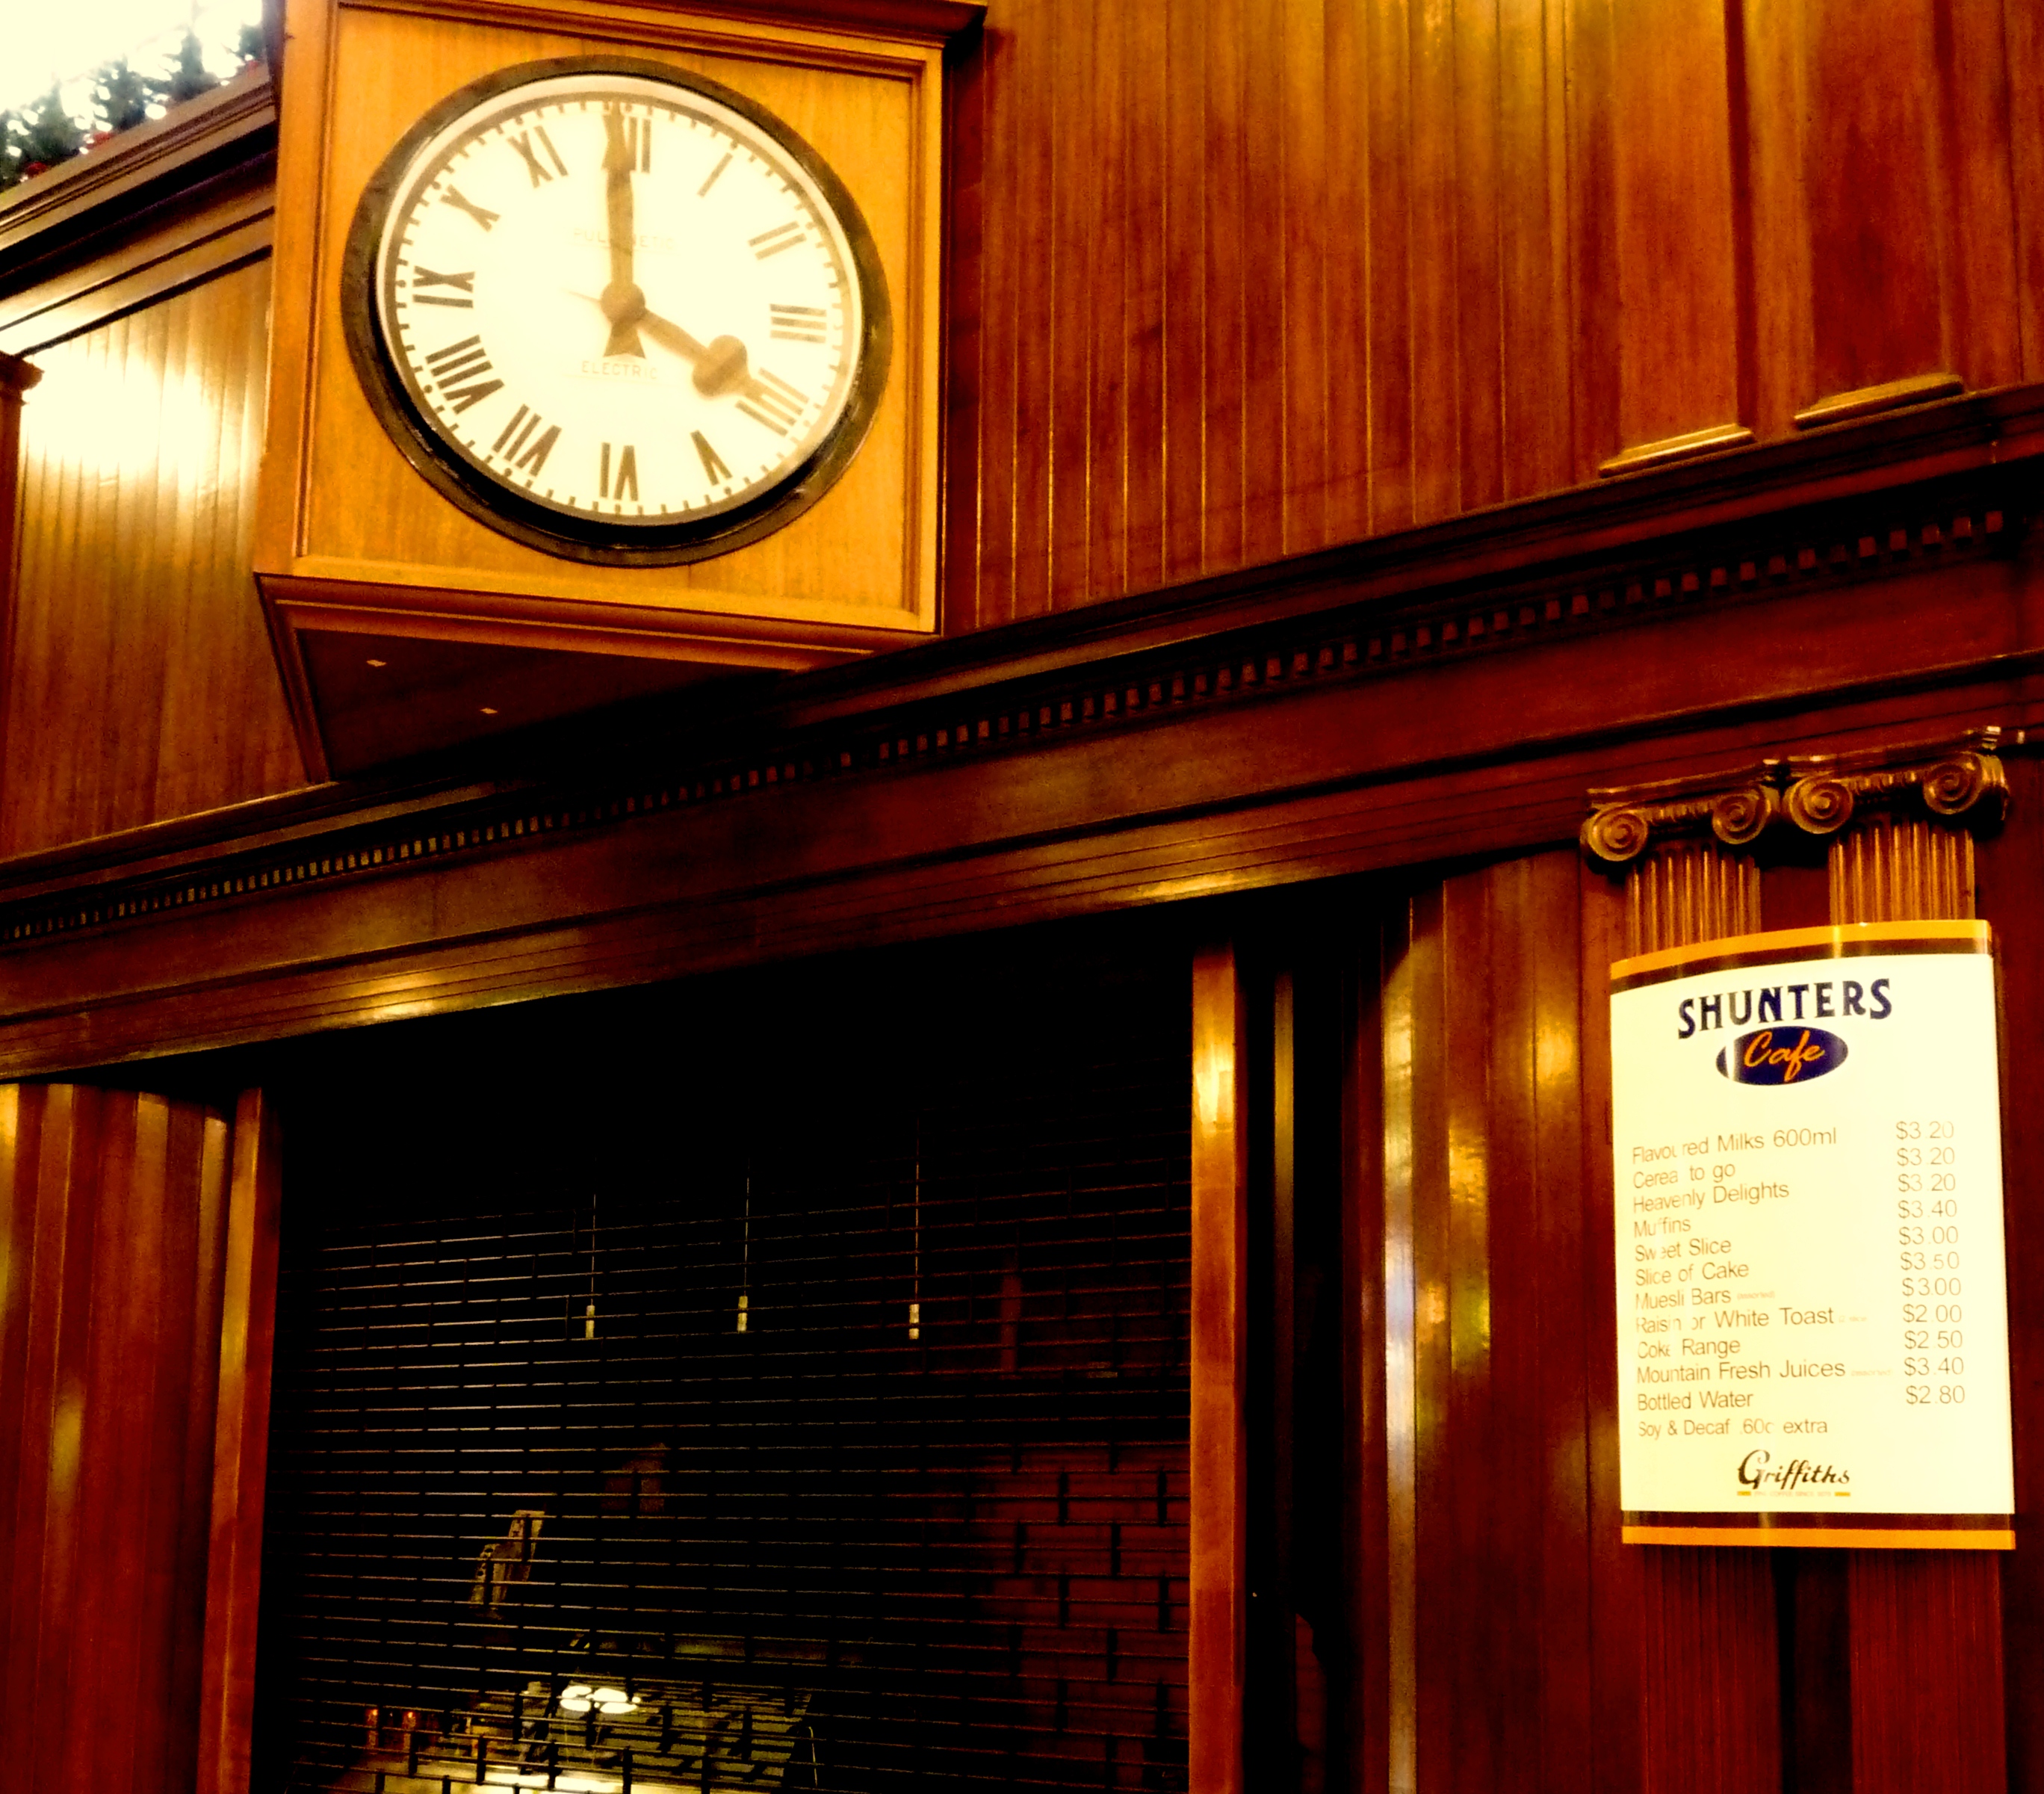
architecture, wood, street, house, clock, time, station, australia, art, adelaide, shape, glenelg, stormont